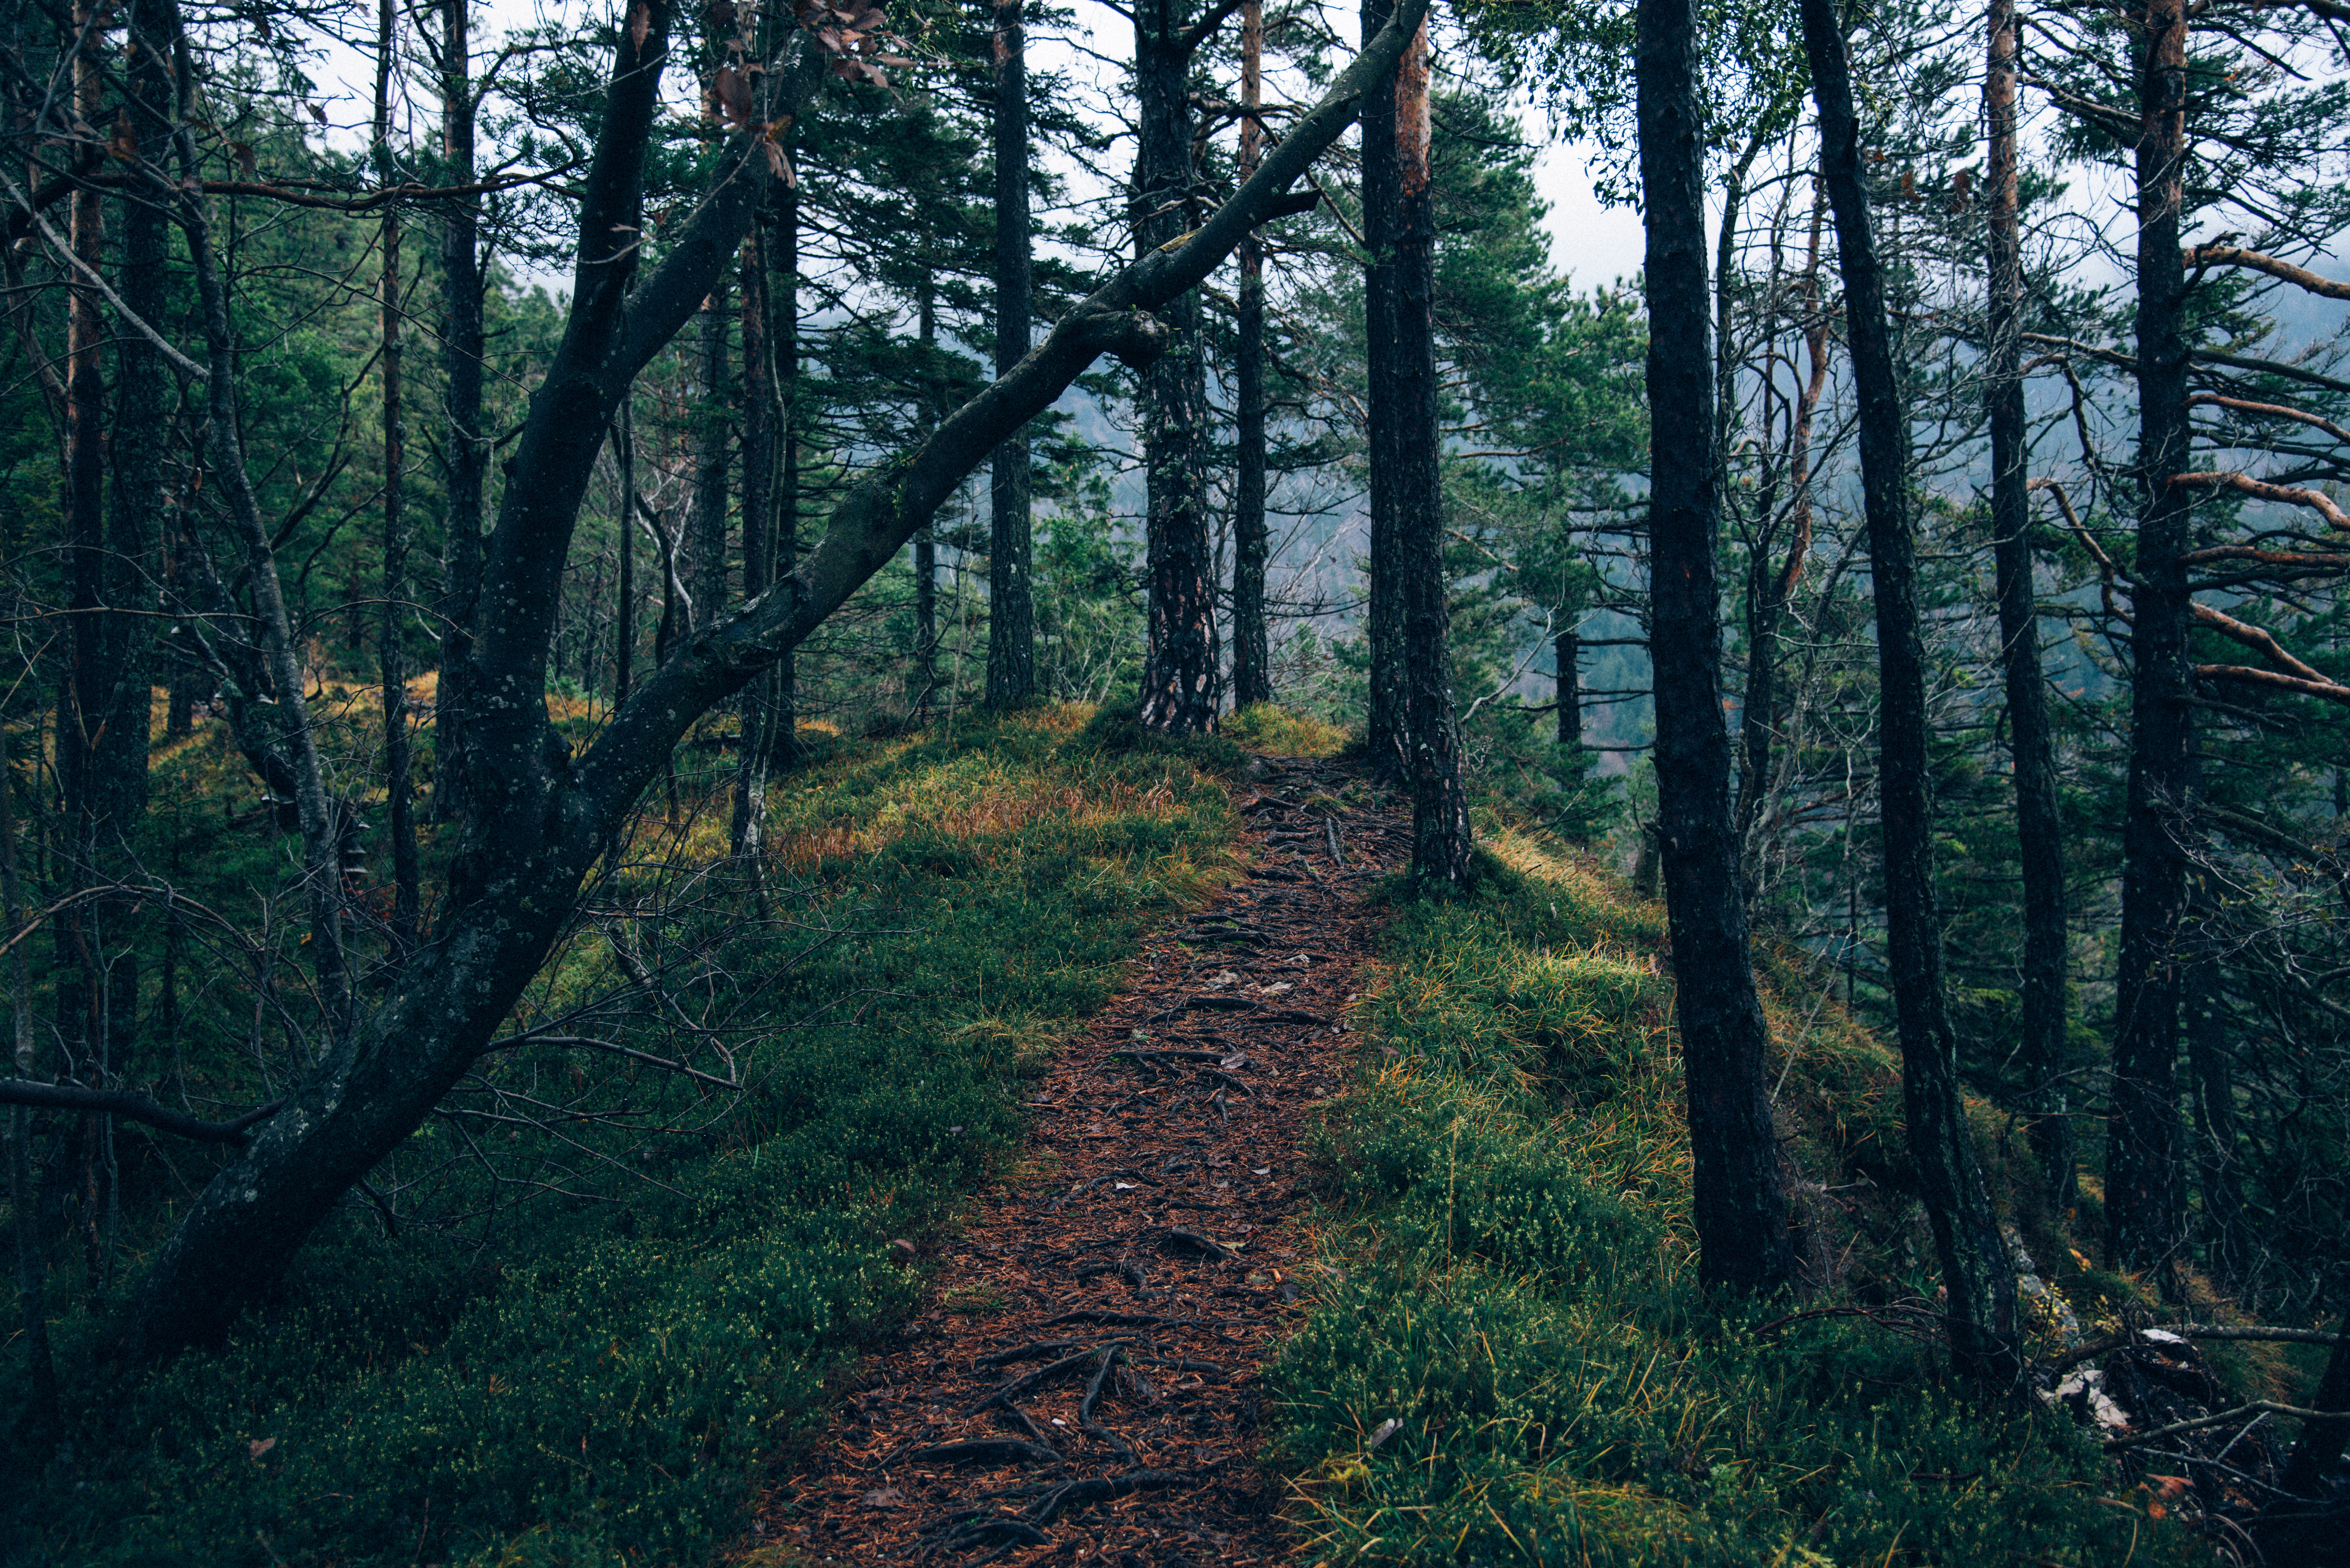
tree, nature, forest, path, wilderness, trail, sunlight, leaf, jungle, autumn, ridge, spruce, rainforest, deciduous, grove, woodland, habitat, ecosystem, biome, old growth forest, natural environment, geographical feature, atmospheric phenomenon, woody plant, temperate broadleaf and mixed forest, temperate coniferous forest